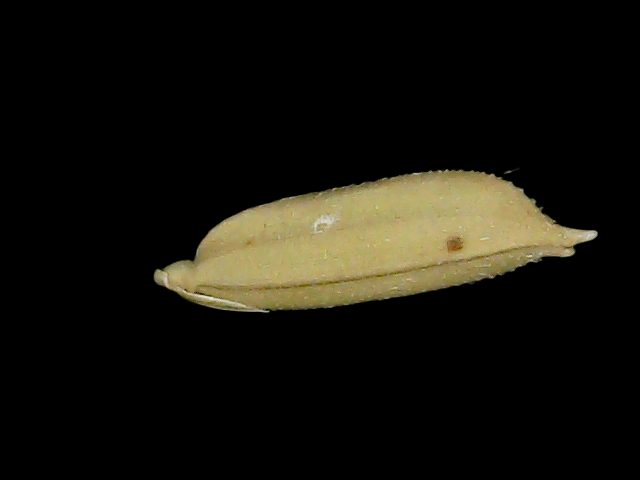
Rice variety: Bd85